Cornwall Bridge station

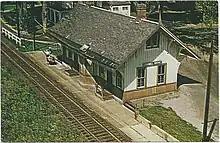
1960s postcard of the station

The station, a Stick style wood-frame structure, was built by the Housatonic Railroad in the 1880s to replace an earlier station. The Housatonic was acquired by the New York, New Haven and Hartford Railroad in 1892. The New Haven Railroad was acquired by the Penn Central Railroad in 1969, which went bankrupt by 1970. The station was added to the National Register of Historic Places on April 26, 1972, as Cornwall Bridge Railroad Station.